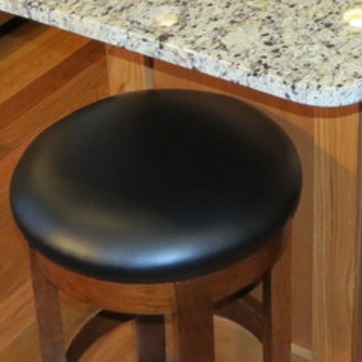
Material: leather